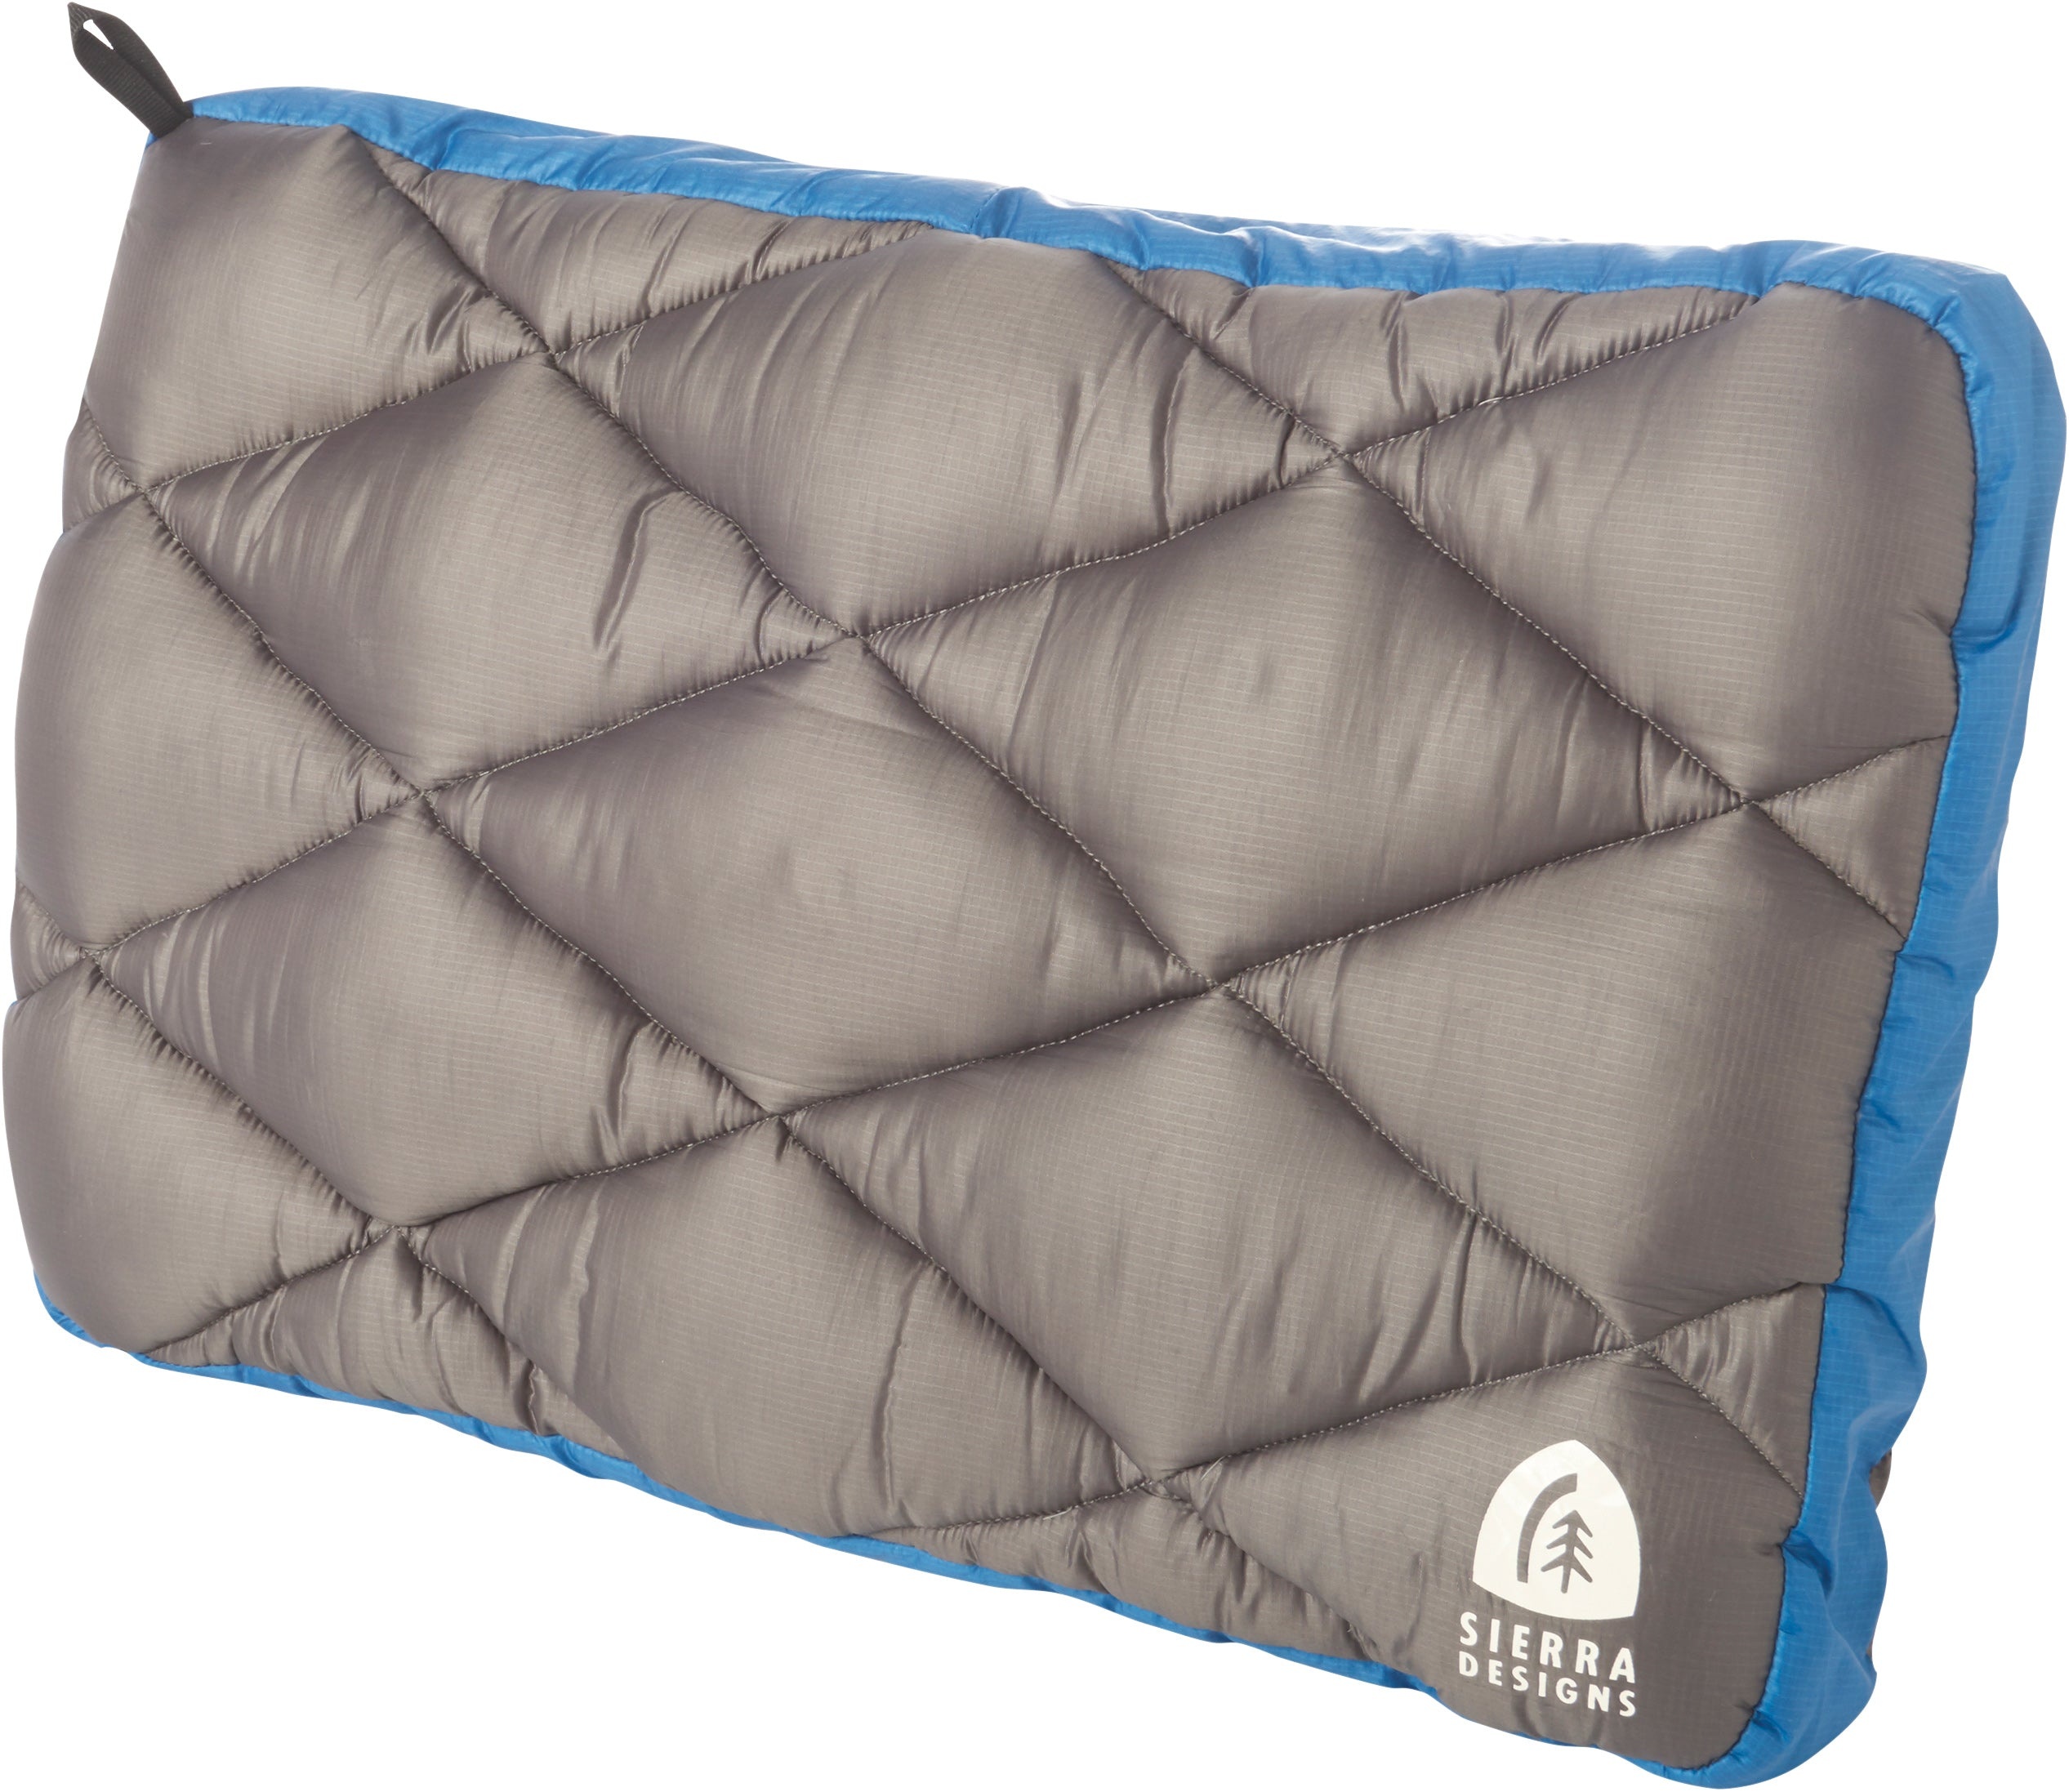
Dridown Pillow Blue
The Ground Breaking Dri Down Pillow Provides Maximum Flexibility And Comfort. Three Components Mix And Match Perfectly To Adapt To Your Needs. Use The Dri Down Pillow Top With The Synthetic Insert For Ultimate Comfort. Or Save Weight By Leaving The Insert Behind And Using Spare Clothing As Filling On The Trail.
Brand: SIERRA DESIGNS
Category: Sporting Goods > Outdoor Recreation > Camping & Hiking > Camp Furniture > Air Mattress & Sleeping Pad Accessories